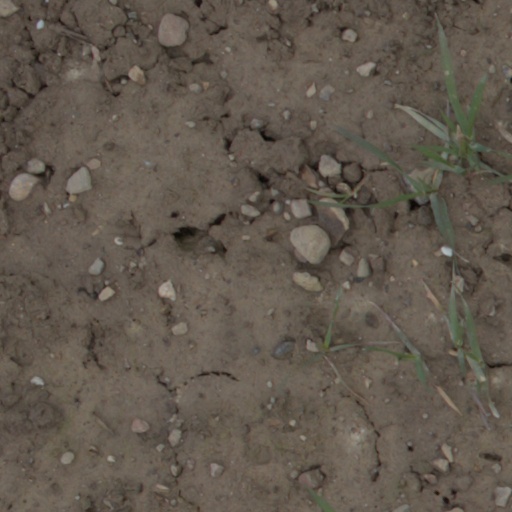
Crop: wheat